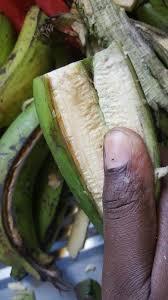
Hiki kidole imeshikilia ndizi ambaye imepasuliwa. Ndizi io inaonekana ni mbichi na imekatwa juu.  Kando yake kuna ndizi moja ambayo inaonekana imeoza na nyingine imeivaa lakini upande mwingine imeoza.